Memory Box

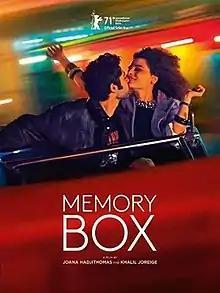
Film poster

Memory Box is a 2021 drama film written and directed by Joana Hadjithomas and Khalil Joreige. The film stars Rim Turki, Manal Issa and Paloma Vauthier.